A Minecraft Movie

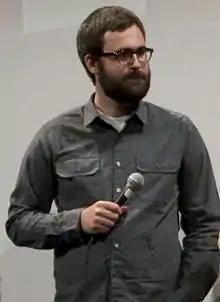
In 2022, Jared Hess came on board to direct the film, which had been in development since 2014.

Following a series of offers from Hollywood producers to create a "Minecraft"-related television series and a crowdfunding campaign for a fan film that was shut down by "Minecraft" creator Markus "Notch" Persson, Persson revealed that Mojang Studios was in talks with Warner Bros. Pictures to develop an official "Minecraft" film in February 2014. Later in October, Mojang CCO Vu Bui stated that the movie was early in development, and would be a "large-budget" production. He also said that the film might not be released until at least 2018. Originally, Roy Lee and Jill Messick were set to produce the project. That same month, Warner Bros. hired Shawn Levy to direct the film, though he and writers Kieran and Michele Mulroney, who were developing the film together, left the project by December.